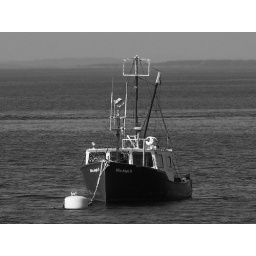
A black and white shot of one of the boats anchored in the bay